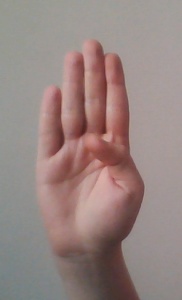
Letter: kaaf